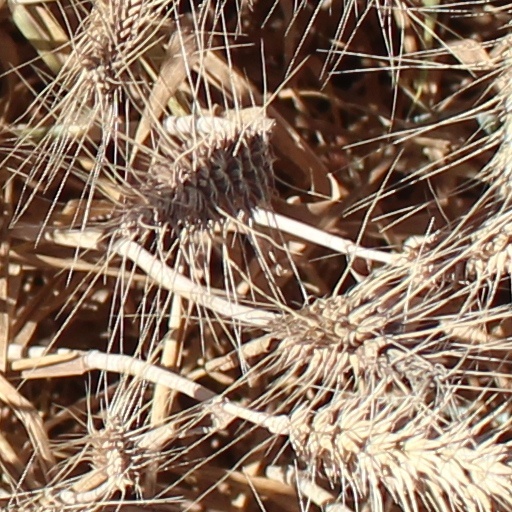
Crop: wheat